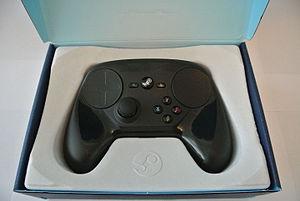
Les Steam Machines, parfois appelées par leur surnom Steam Box utilisé avant le lancement, sont des consoles de jeux vidéo de salon fabriquées par des compagnies indépendantes avec des spécifications gérées par Valve Corporation. Elles reprennent les grandes lignes d'une console de salon avec un design compact ainsi qu'une faible consommation électrique, à l'image des Xbox One et PlayStation 4 mais se différencient de ces dernières par un matériel ouvert et évolutif qui permet à l'utilisateur, sur plusieurs modèles, de changer lui-même les pièces pour assurer maintenance ou évolution.